New Partisans

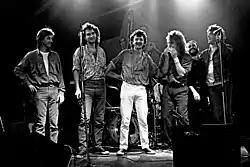
Bijelo Dugme, one of three representatives of the movement, in 1986, during the movement's peak

New Partisans was a short-lived mid-1980s movement on the Yugoslav rock scene. The term was used to denote albums by Sarajevo-based bands Bijelo Dugme, Plavi Orkestar and Merlin which were characterized by pop rock and power pop sound with elements of folk music and lyrics and imagery heavily inspired by Yugoslav Partisans movement and the ideal of brotherhood and unity.